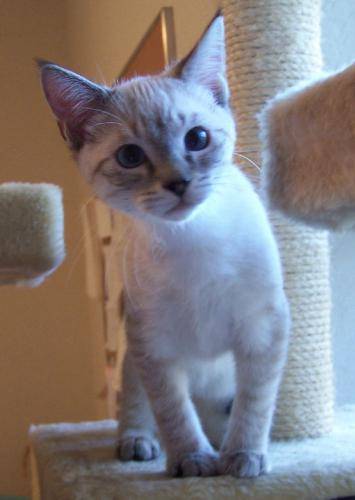
Label: cat